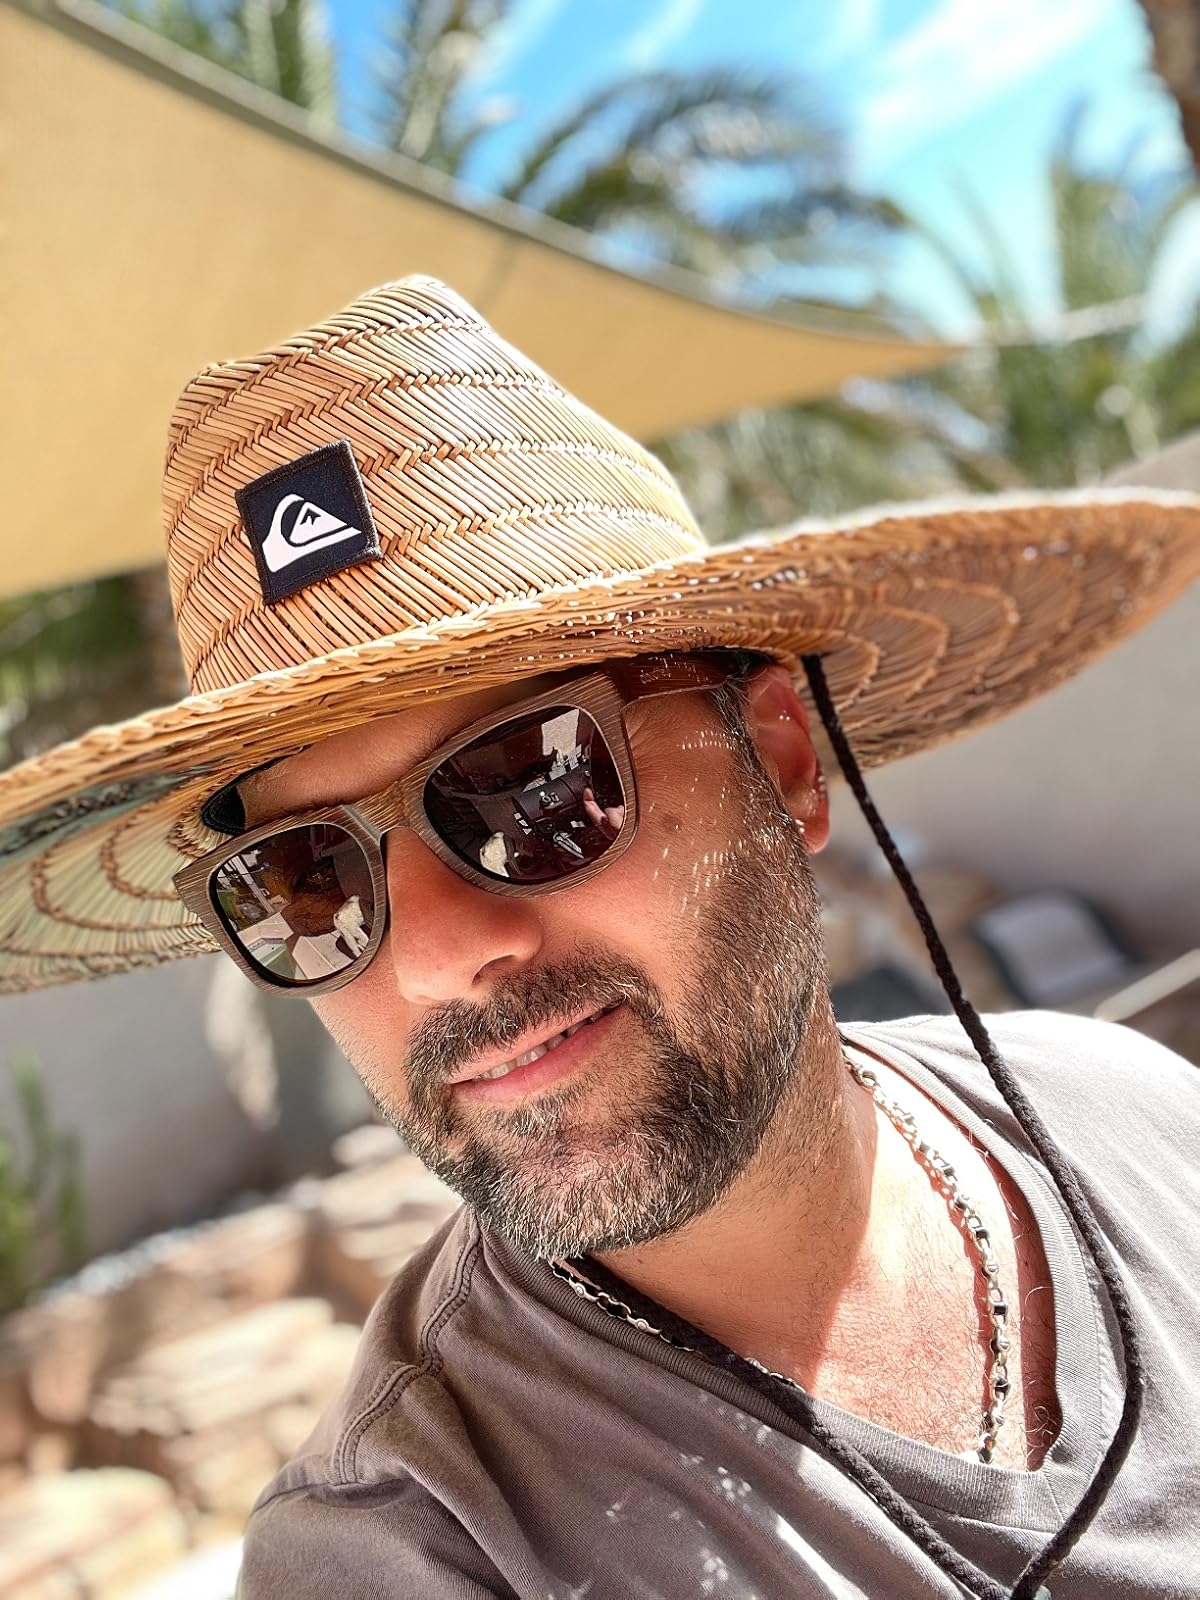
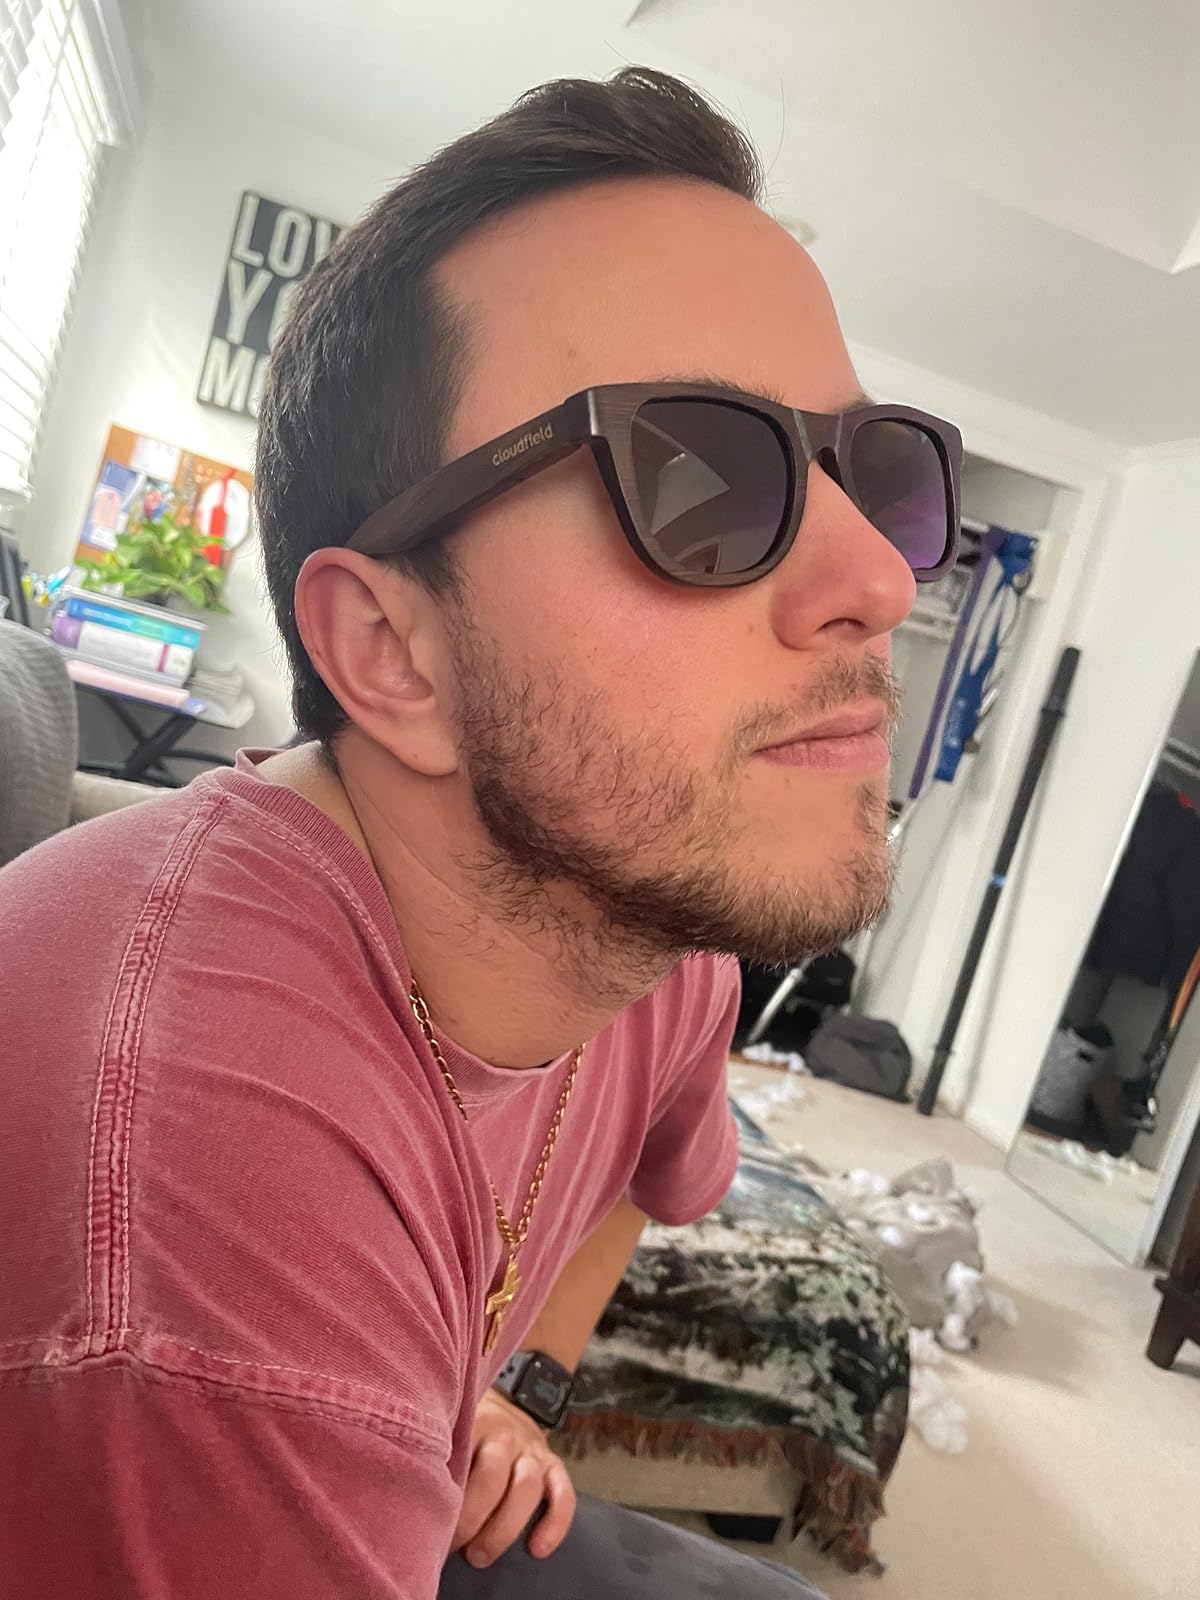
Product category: accessories_sunglasses
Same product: yes